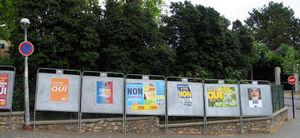
Le référendum français sur le traité établissant une constitution pour l'Europe eut lieu le 29 mai 2005. À la question « Approuvez-vous le projet de loi qui autorise la ratification du traité établissant une constitution pour l'Europe ? », le « non » recueille 54,68 % des suffrages exprimés.
La campagne électorale est la période précédant une élection, durant laquelle les candidats et leurs partis font campagne, c'est-à-dire font leur promotion dans le but de récolter le plus grand nombre de voix possible.
Afin de permettre la réalisation d'élections démocratiques, la procédure électorale de chaque pays définit de manière précise les modalités dans lesquelles les votes sont recueillis et comptabilisés, afin de garantir que l'électeur puisse exprimer librement son vote, et que les résultats électoraux soient déterminés de manière sincère, en évitant les divers mécanismes d'une fraude électorale.